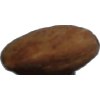
Label: almonds